Nathan Boothe

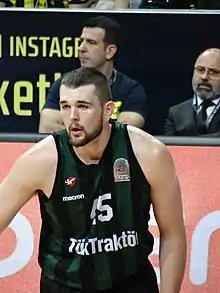
Boothe playing for Sakarya Büyükşehir in 2018

Nathan Newman Boothe (born February 3, 1994) is an American professional basketball player for Sendai 89ers of the B.League. He played college basketball for the Toledo.